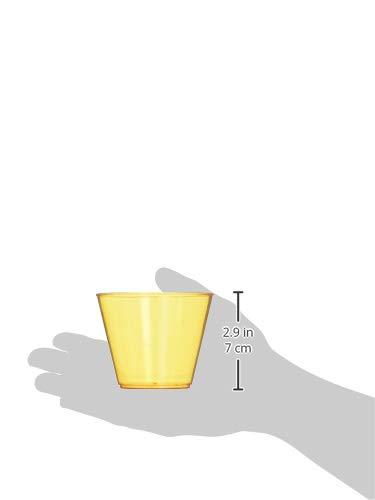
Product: Big Party Pack Orange Peel Plastic Cups | 9 oz. | Party Supply | 648 ct.
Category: Health & Household | Household Supplies | Paper & Plastic | Disposable Drinkware | Cups
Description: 648 plastic cups per package.
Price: $141.72
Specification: ProductDimensions:21.6x11.2x8.5inches|ItemWeight:3pounds|ShippingWeight:16.7pounds(Viewshippingratesandpolicies)|DomesticShipping:ItemcanbeshippedwithinU.S.|InternationalShipping:ThisitemcanbeshippedtoselectcountriesoutsideoftheU.S.LearnMore|ASIN:B077F5F1F9|Itemmodelnumber:350366.05|Manufacturerrecommendedage:4-12years